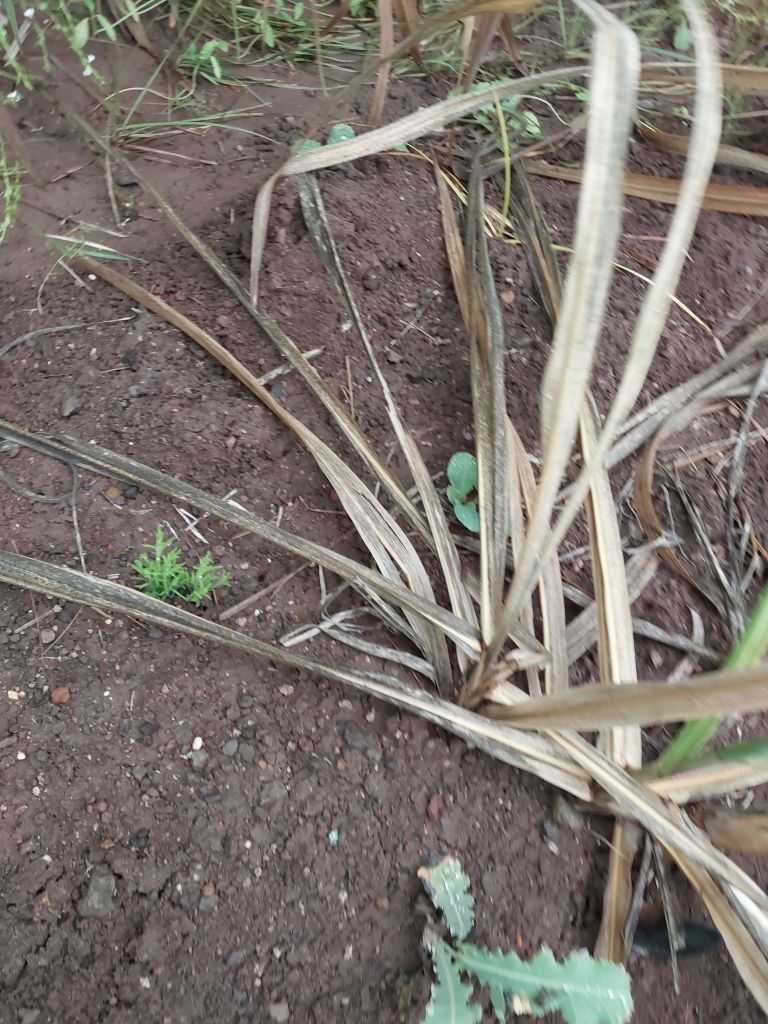
Label: Sett Rot